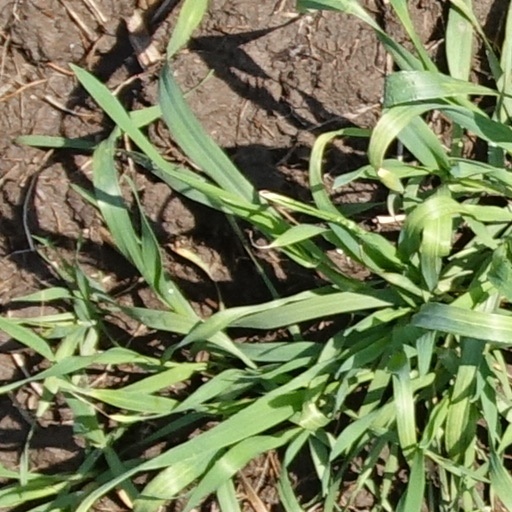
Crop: wheat